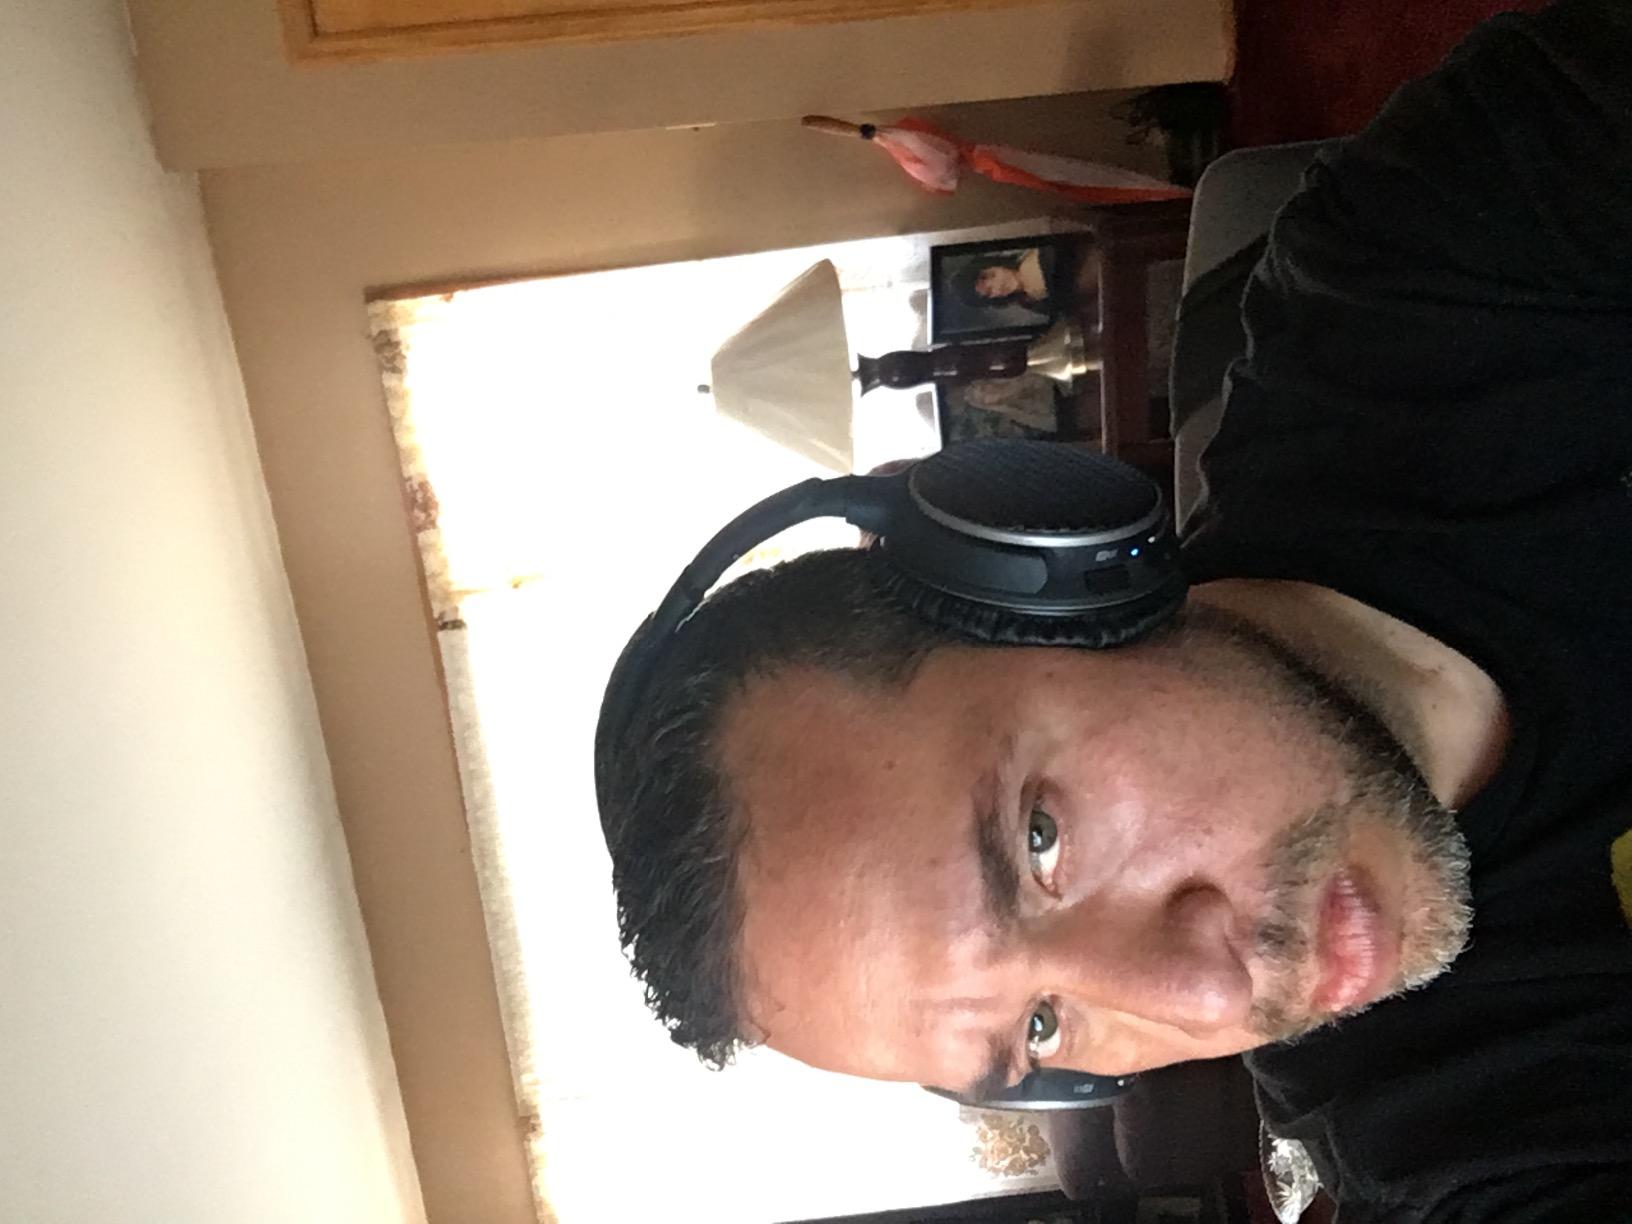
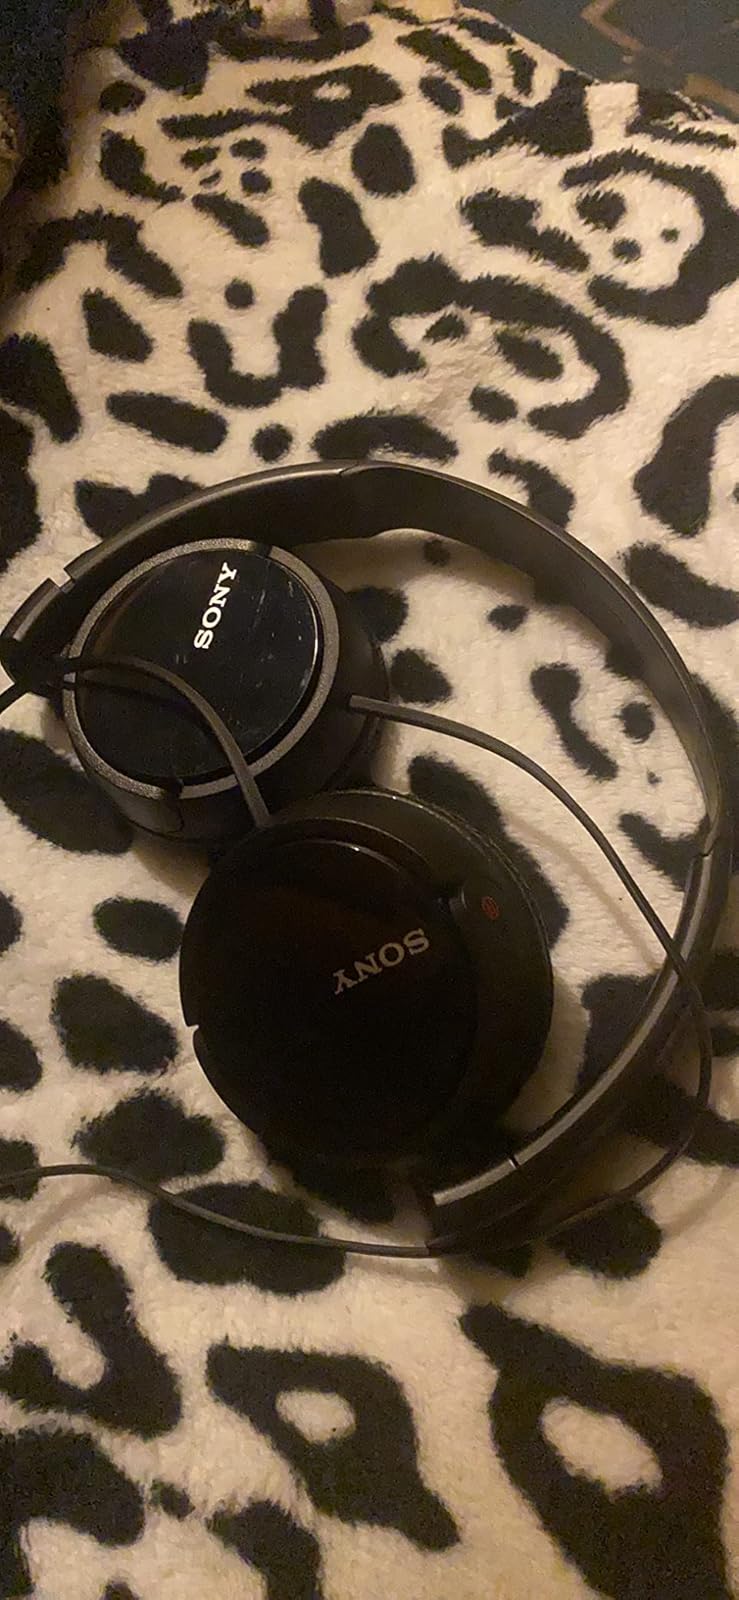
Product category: headphones
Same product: no